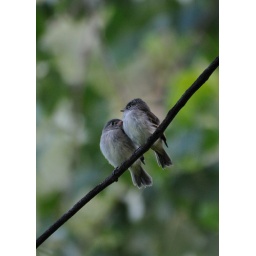
A cute bird couple really in love posing on a branch.